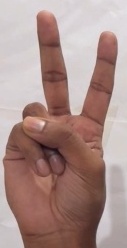
ASL sign: V